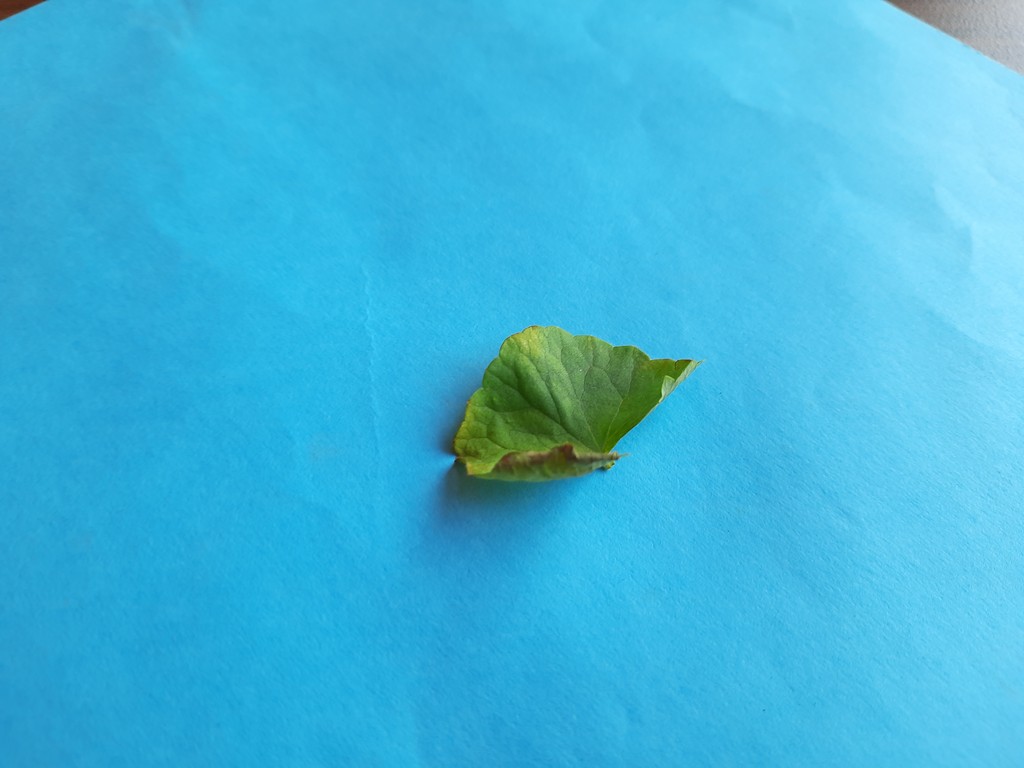
Label: Unhealthy